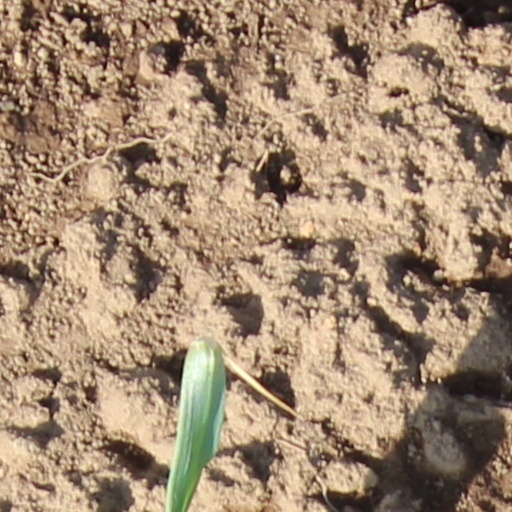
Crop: wheat